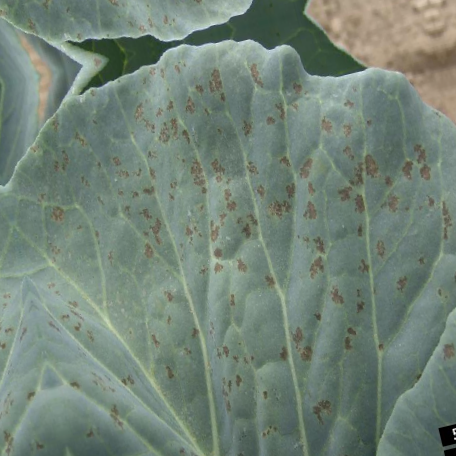
Label: Downy Mildew